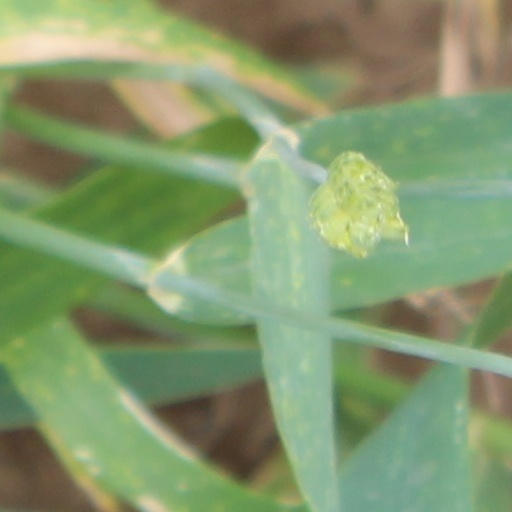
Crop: wheat